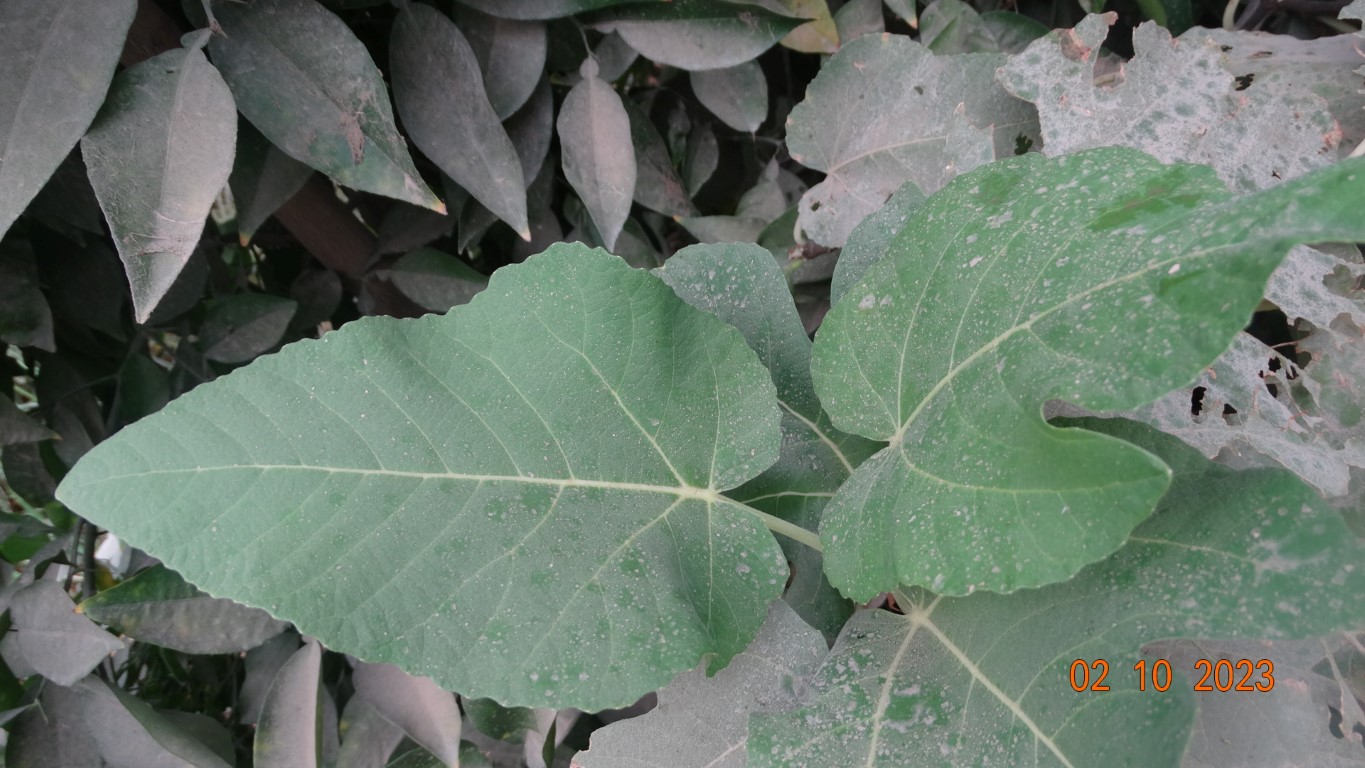
Label: healthy